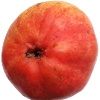
Label: Pear Red 1